Hot sauce

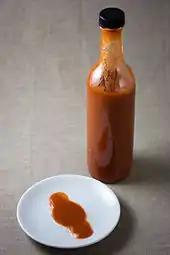
A fermented hot sauce

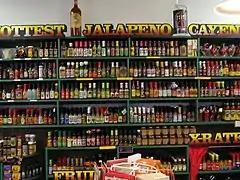
A wide variety of hot sauces seen in a store in 2004

Hot sauce is a type of condiment, seasoning, or salsa made from chili peppers and other ingredients. Many commercial varieties of mass-produced hot sauce exist.